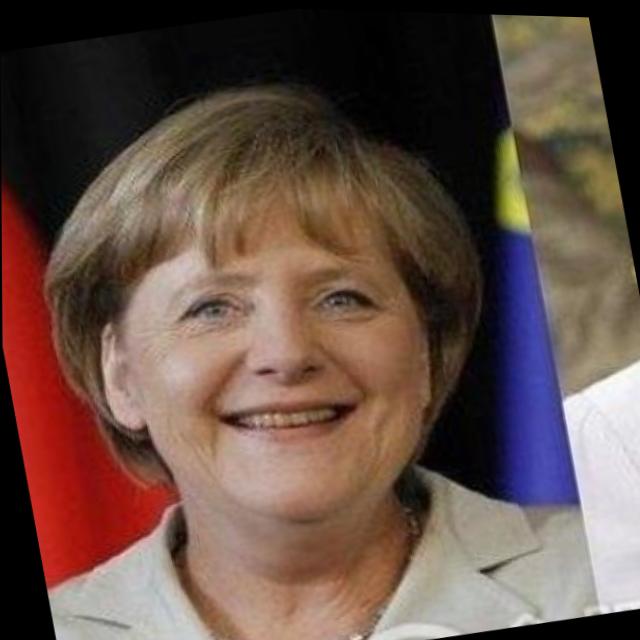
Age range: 45-64